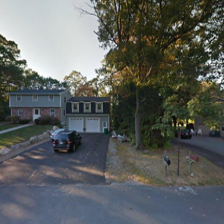
Label: streetView